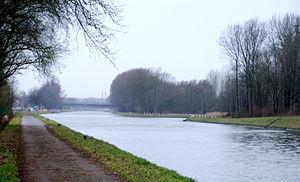
Seneffe (Belgique): début de la Samme canalisée à droite du Canal Bruxelles-Charleroi